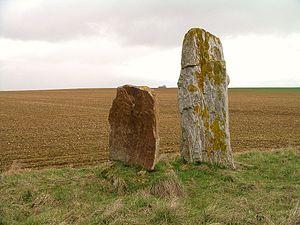
Menhirs des Longrais à Soumont Saint Quentin (Calvados)
Soumont-Saint-Quentin est une commune française, située dans le département du Calvados en région Normandie, peuplée de 542 habitants.
Les menhirs des Longrais sont situés au lieu-dit les Menhirs sur la commune de Soumont-Saint-Quentin, en France, dans le département du Calvados.
Cet article présente les sites mégalithiques du département du Calvados.